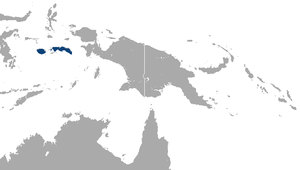
Le Petit nyctimène est une espèce de chauve-souris frugivore de la famille des Pteropodidae.